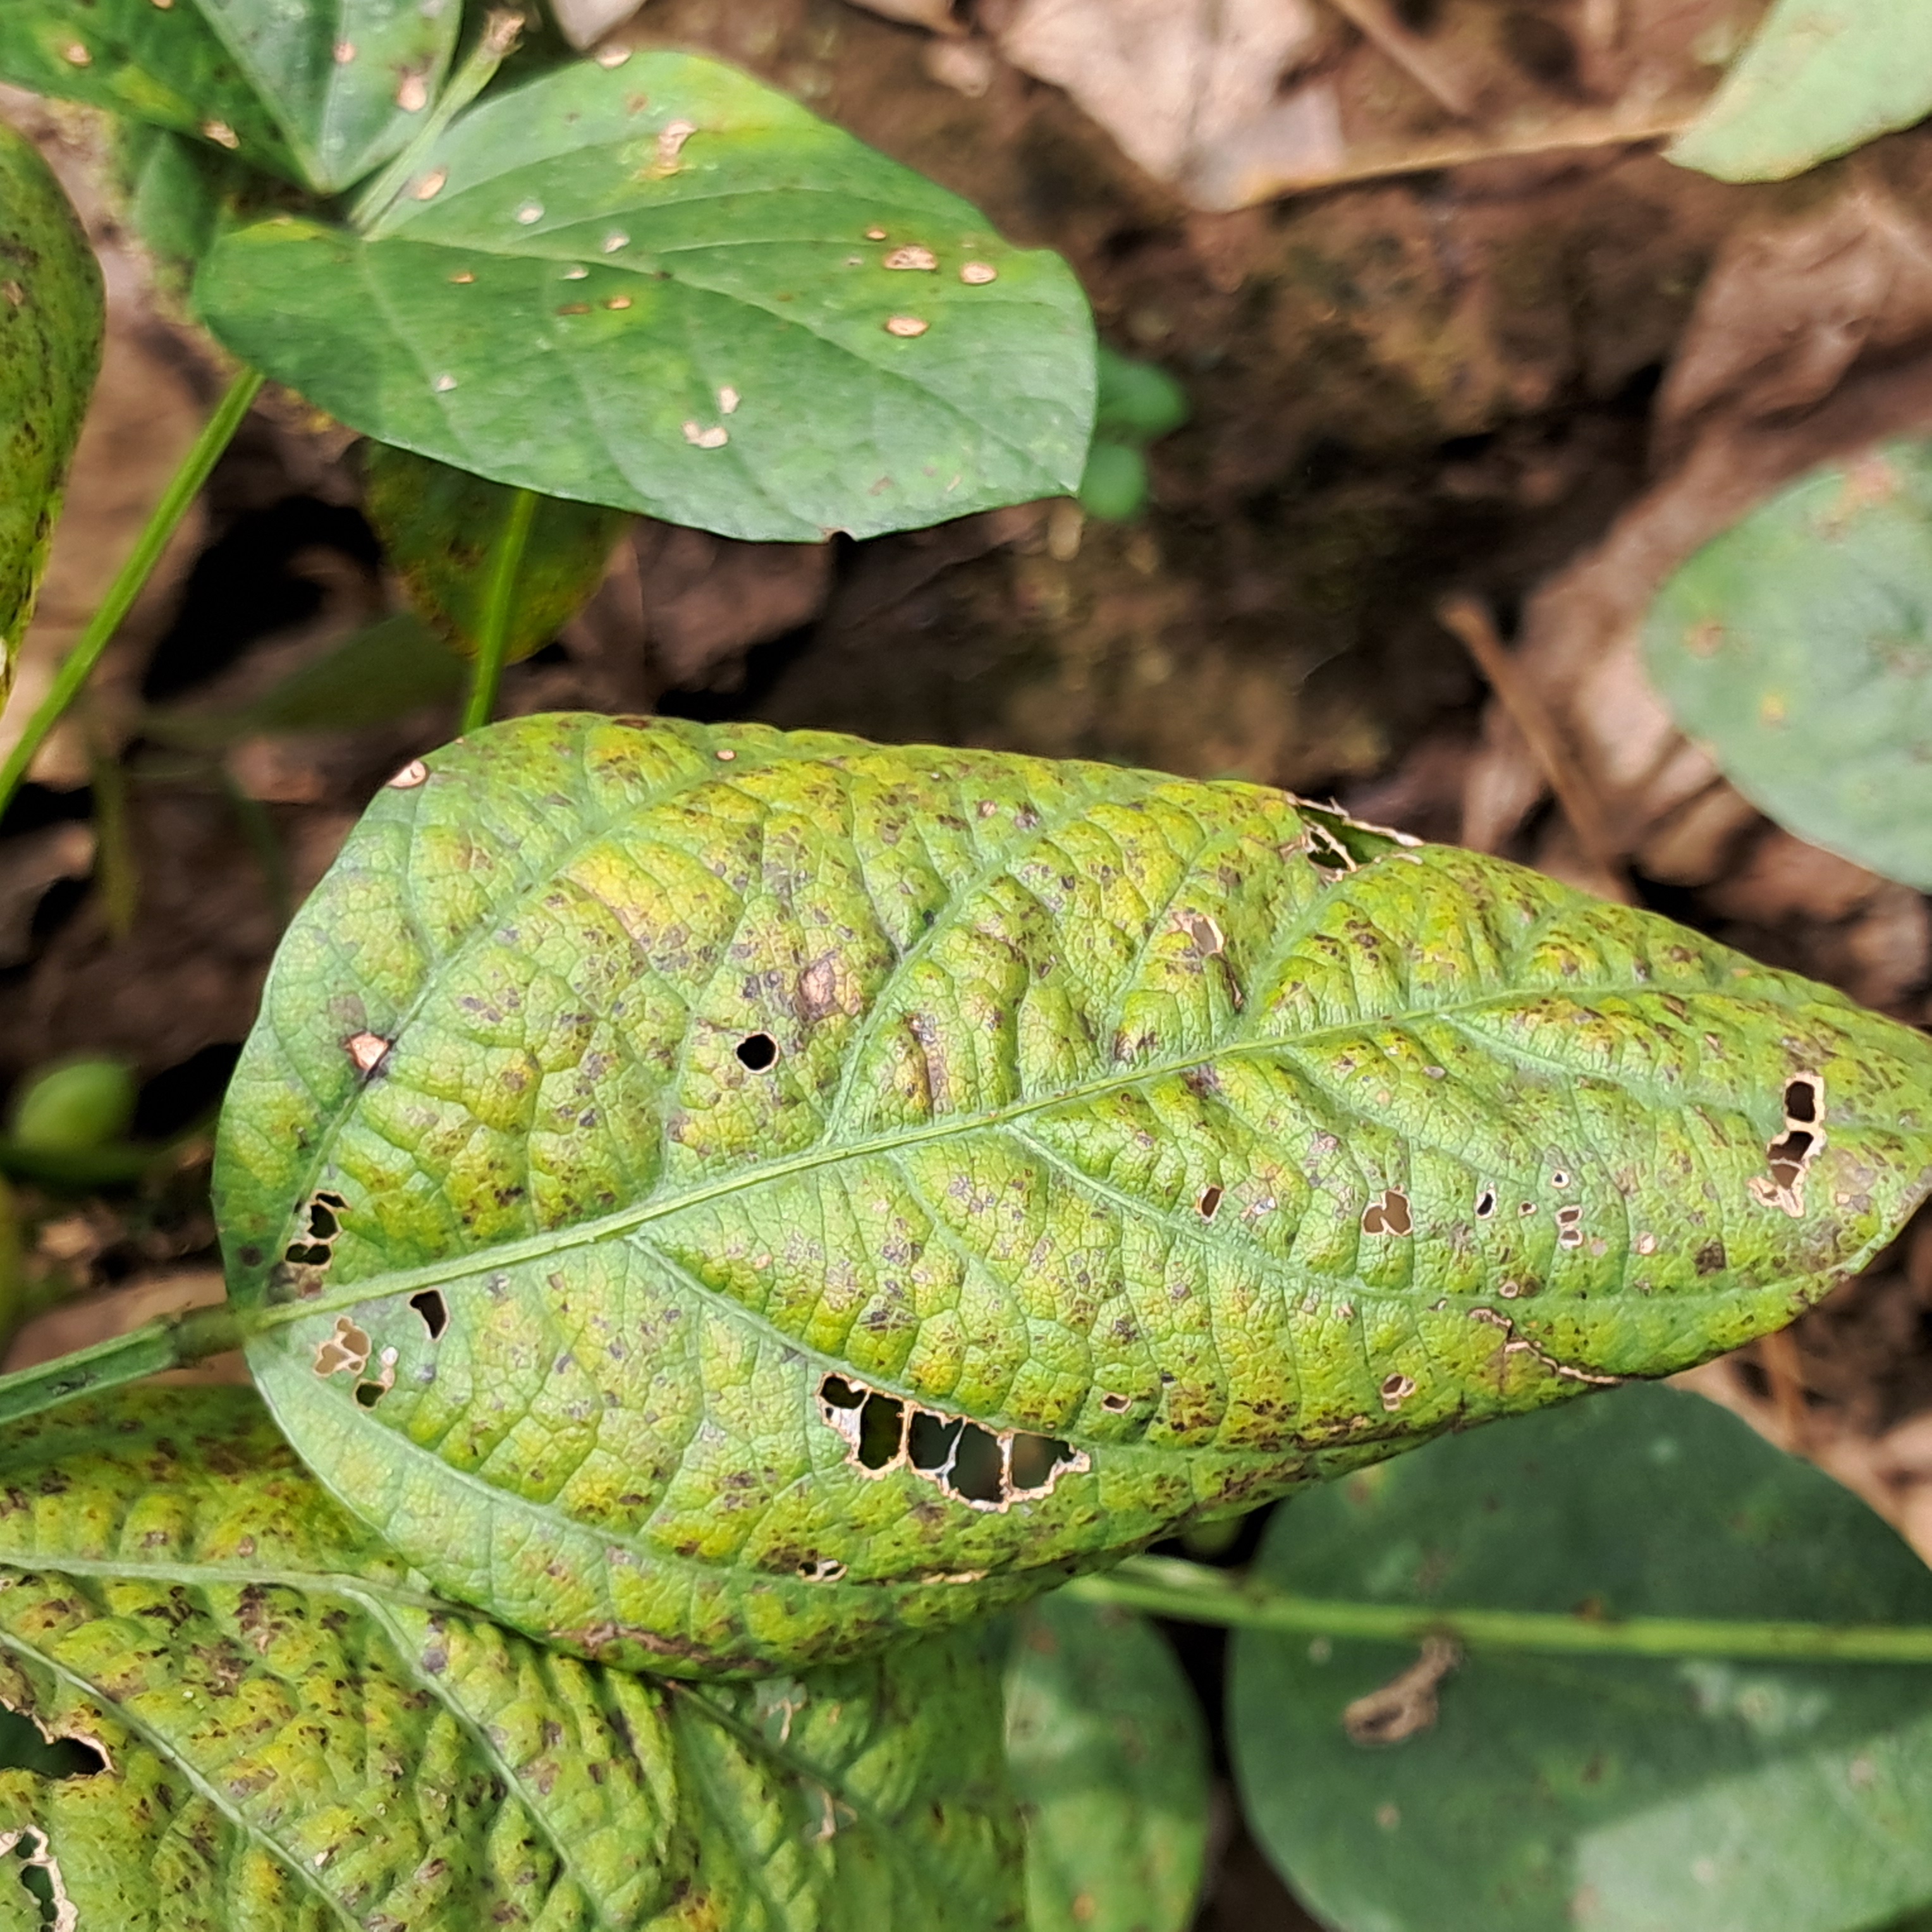
Label: Rust